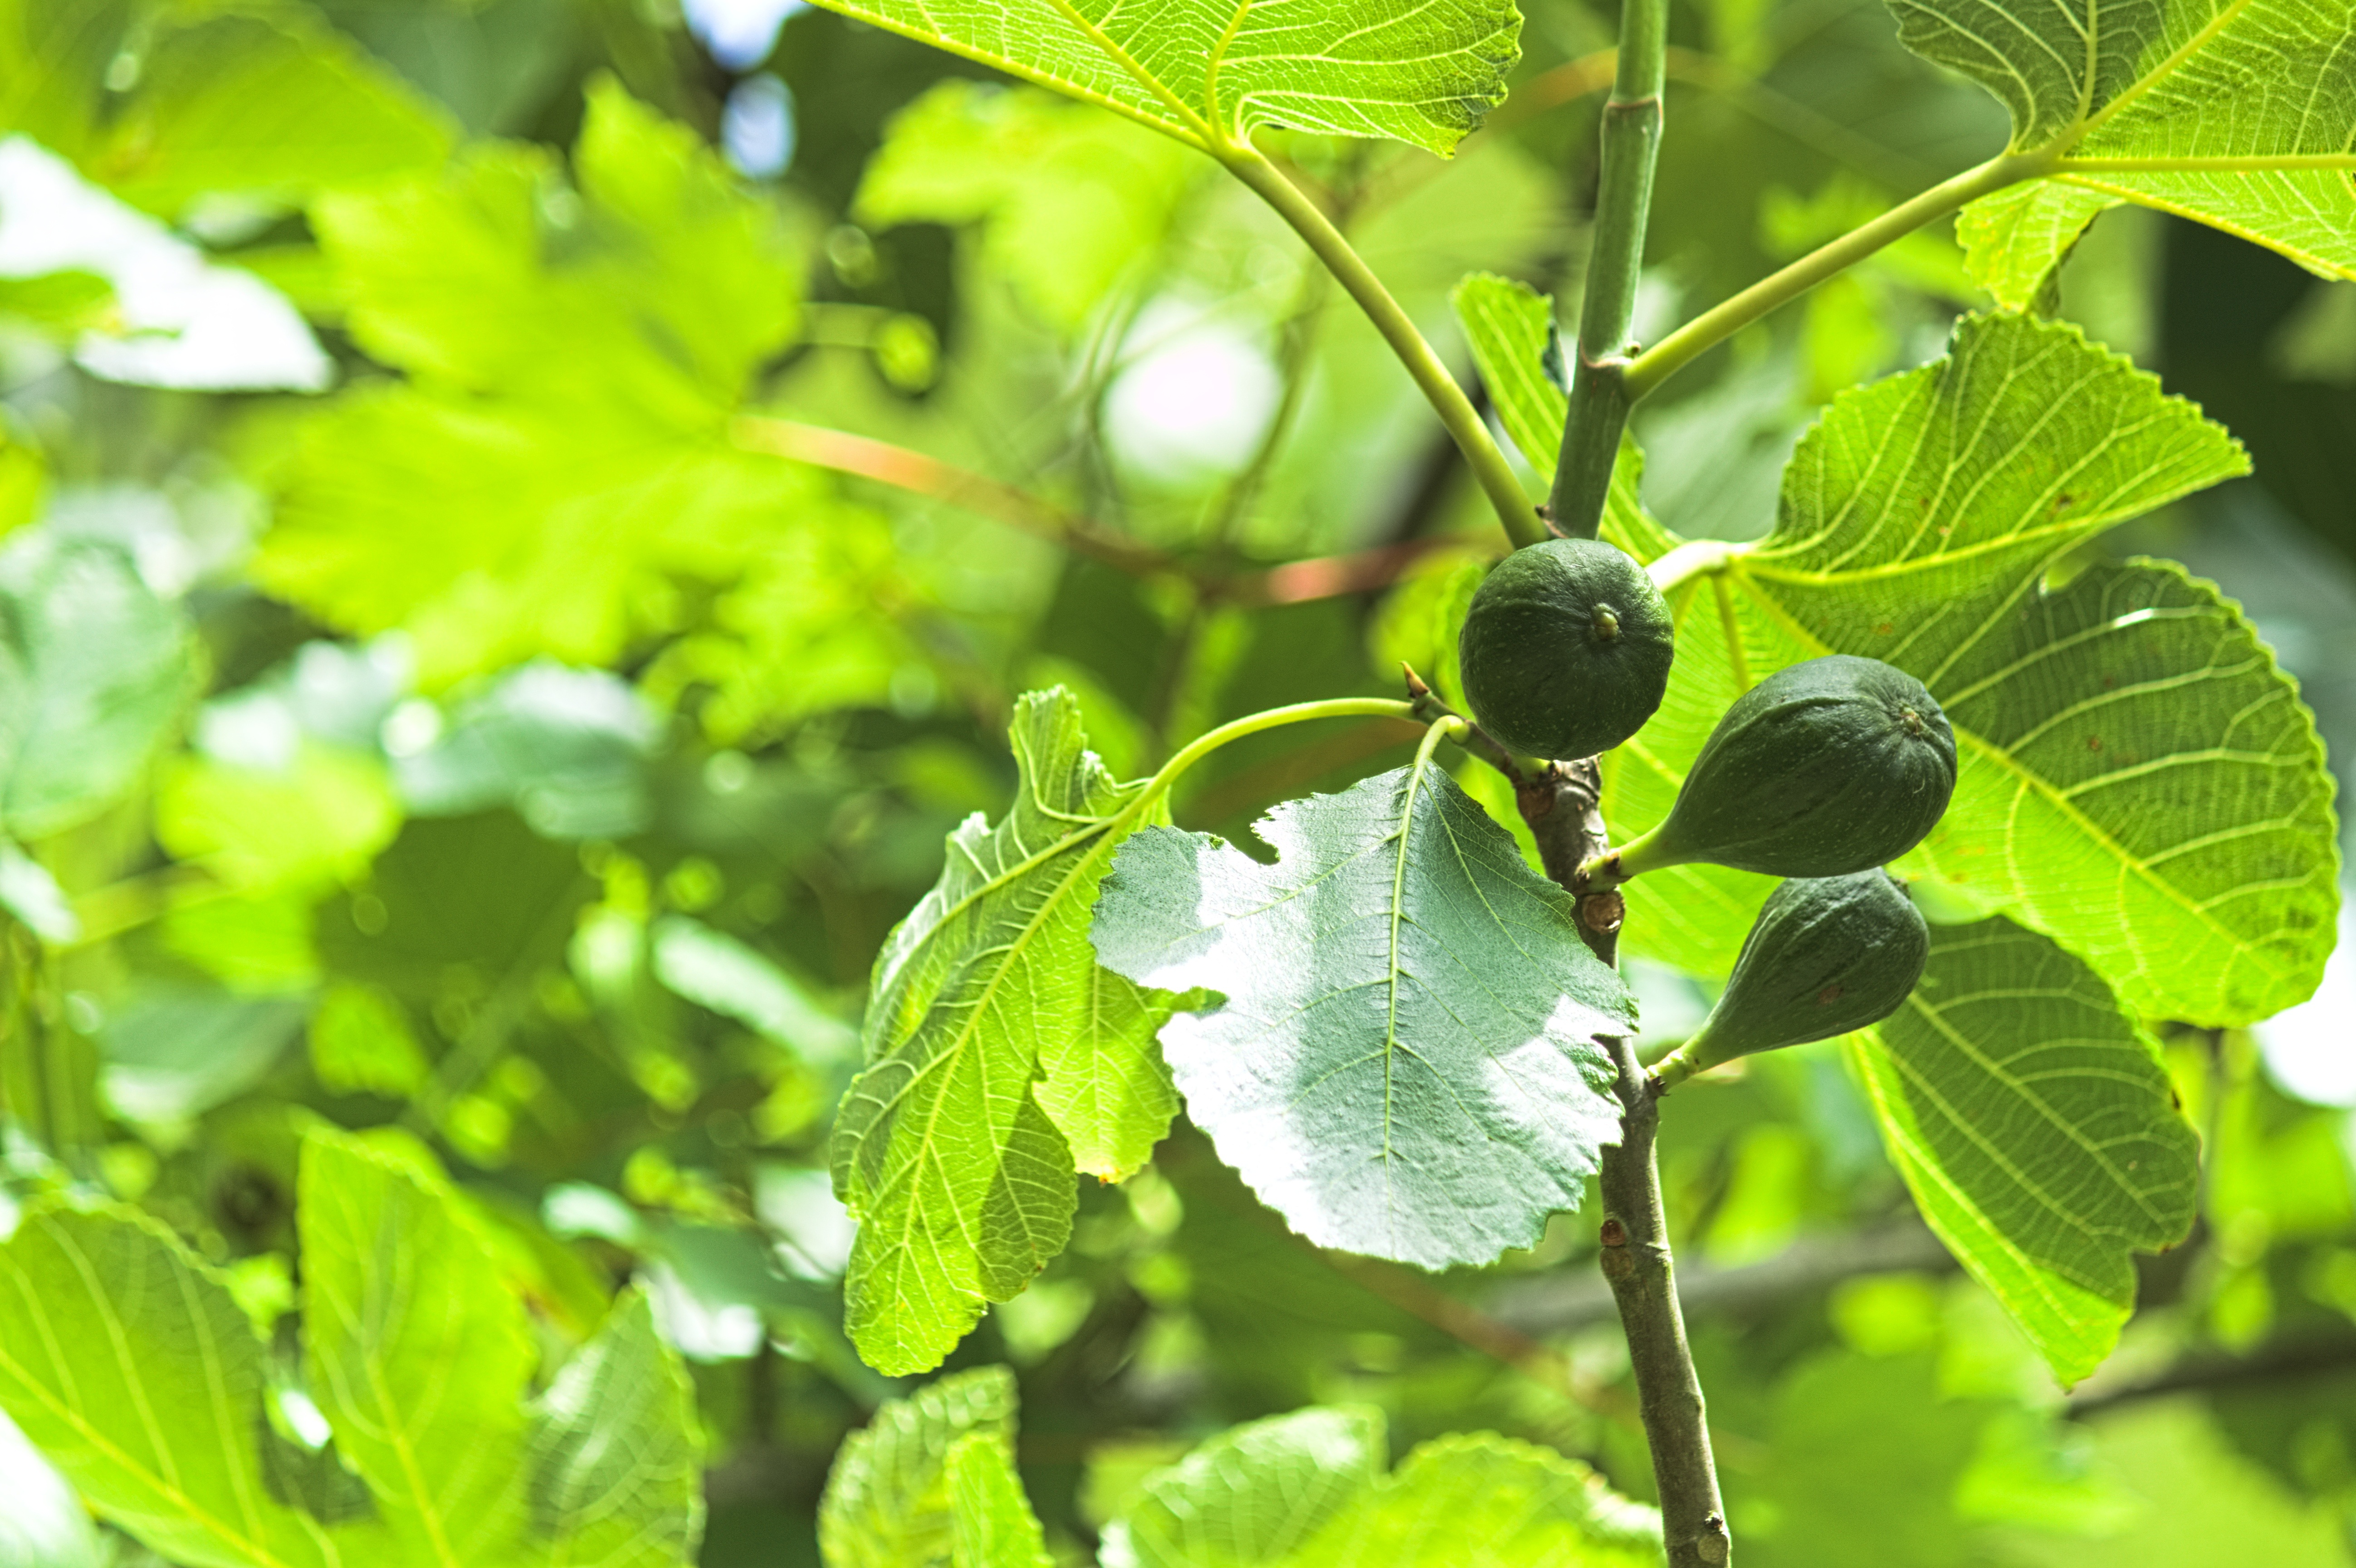
figs, fig tree, fruits, orchard, green, fruit tree, sweet, healthy, leaf, plant, tree, fruit, branch, berry, elm family